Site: brandenburg
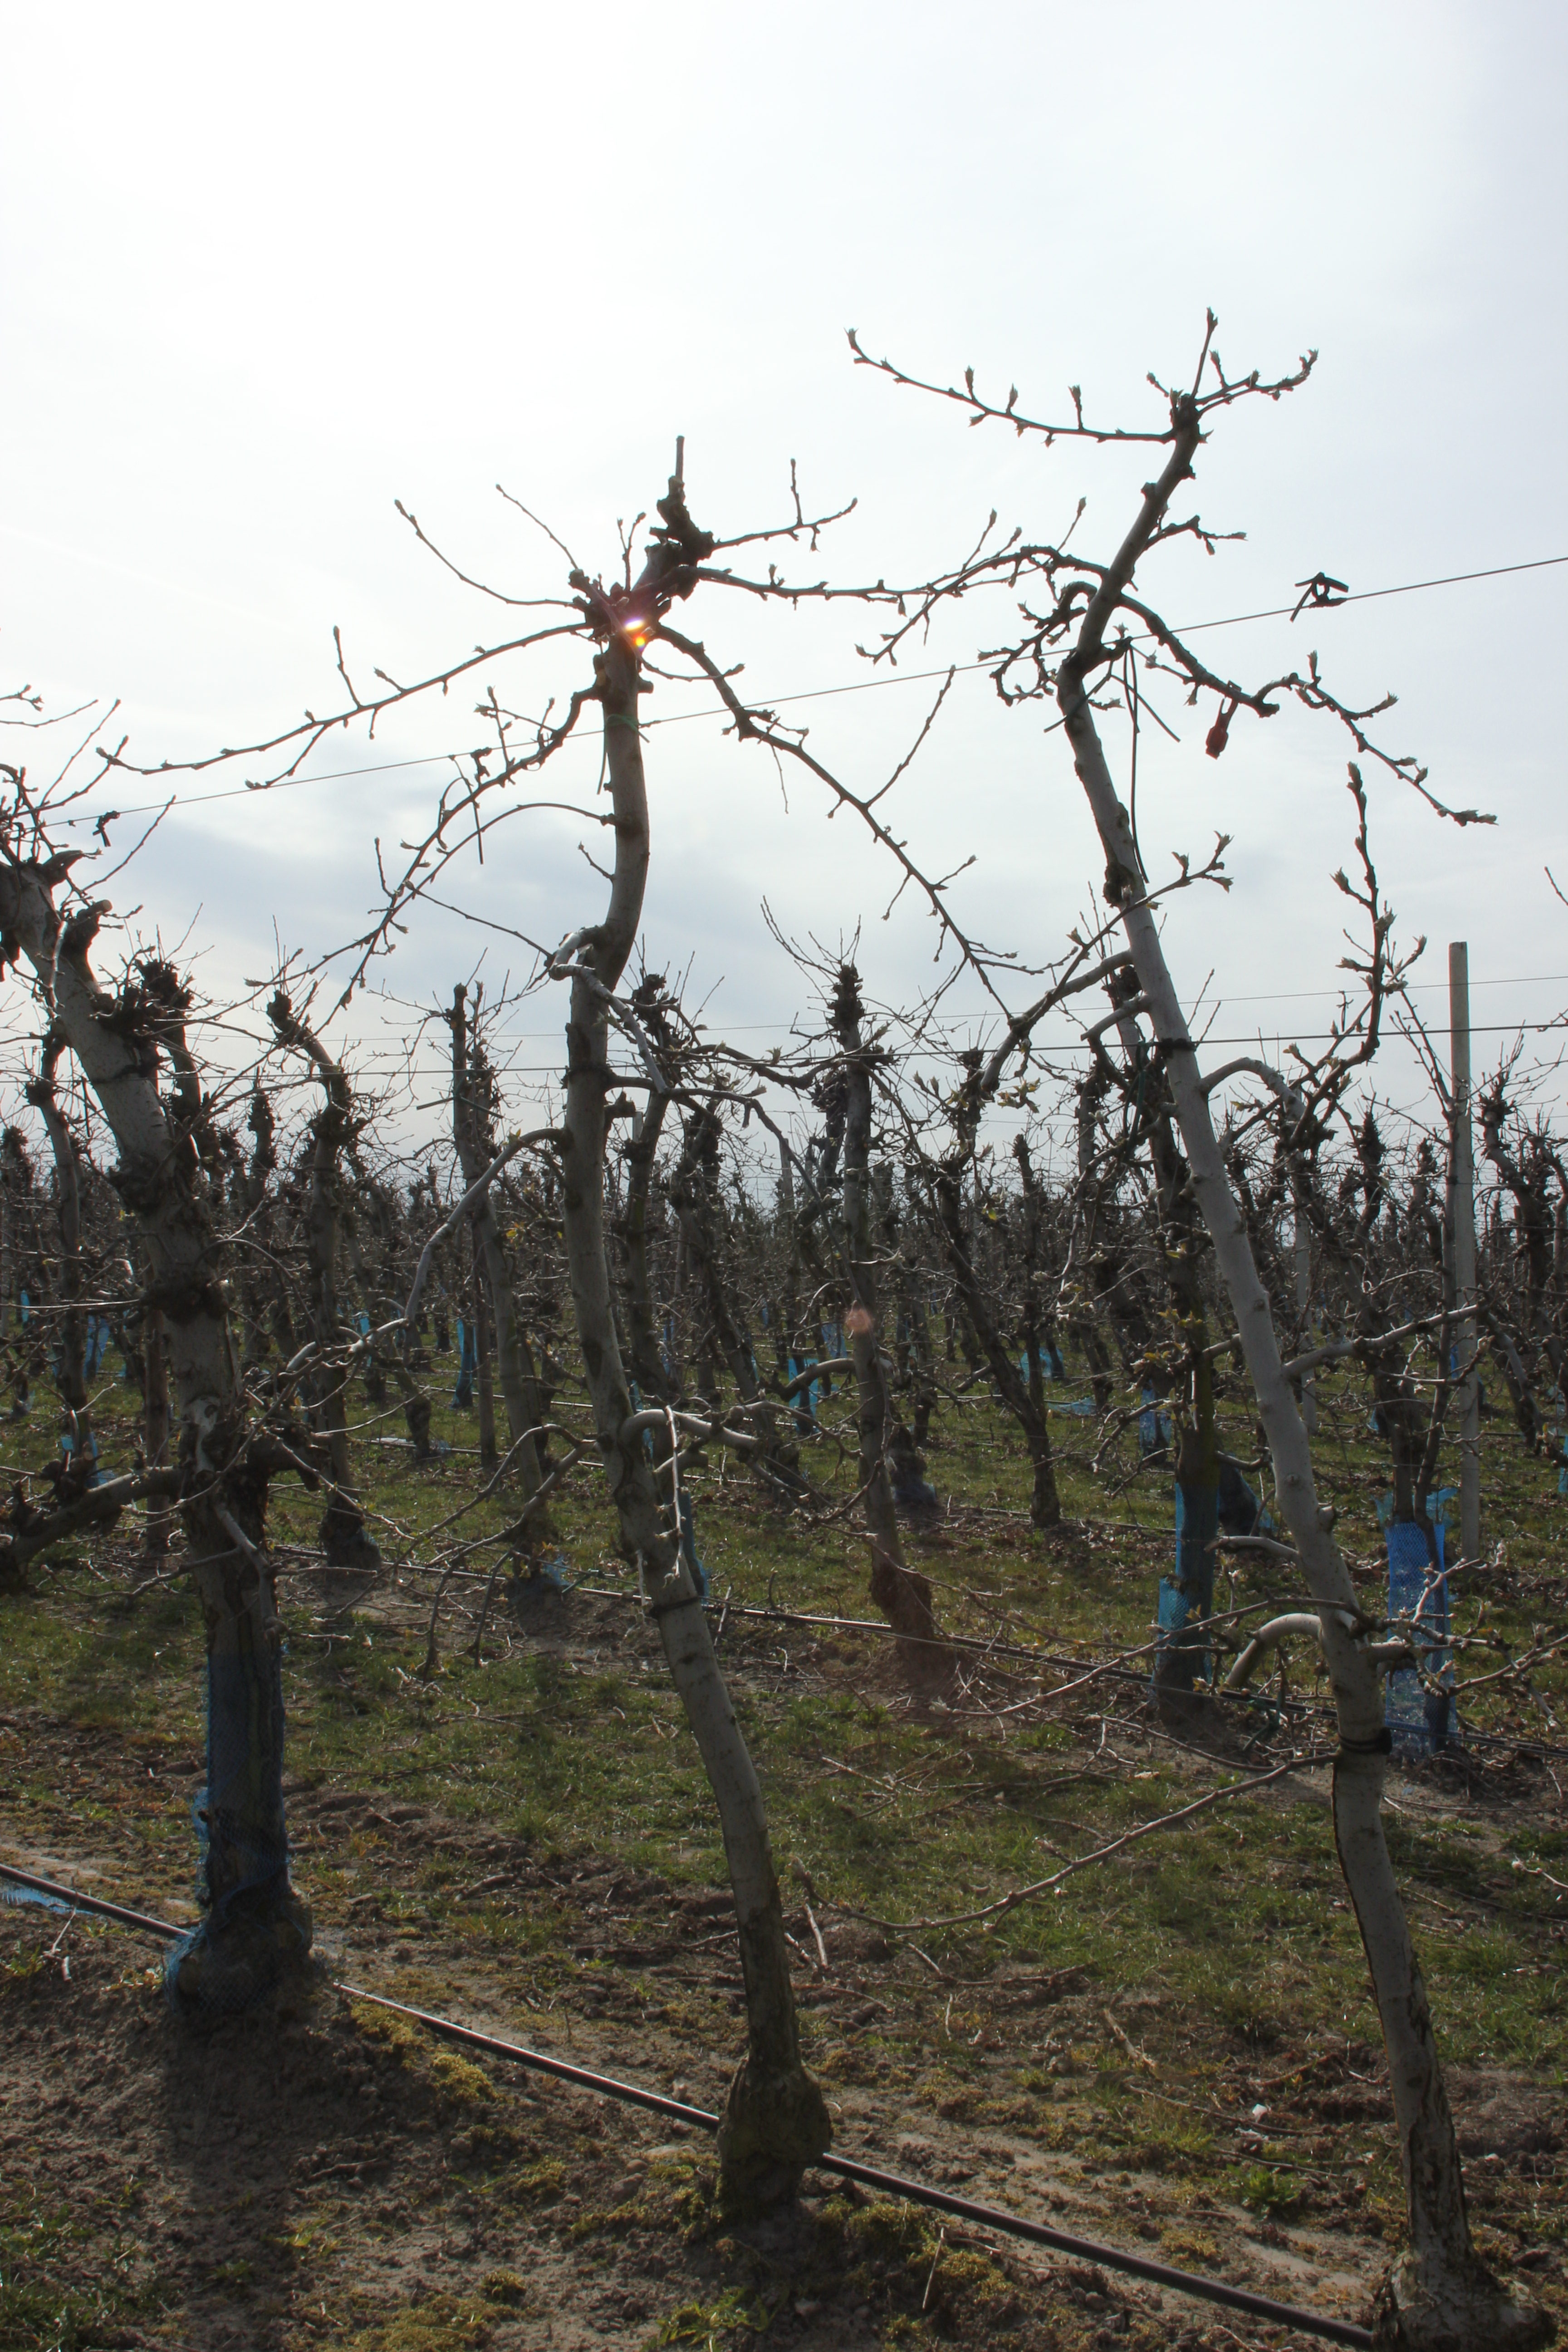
Growth stage (BBCH 54): Inflorescence emergence